Lega (political party)

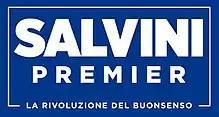
Placard adopted during the 2018 electoral campaign, resembling Donald Trump's one in 2016

Since 2014, the political communication and propaganda of Salvini and the League have been entrusted to an external communication company, named "Sistema Intranet", owned by Luca Morisi and Andrea Paganella. This company has used a software known as "the Beast" which, through a series of algorithms (based on monitoring the sentiments of the network), according to many commentators, has contributed to Salvini's success on social networks. According to the various reconstructions it would be through this software that political messages, slogans, successful hashtags and scenes from Salvini's daily life would be selected. The communication strategy of the Beast was analysed in a study by the Department of Political Sciences of the University of Padua, according to which Salvini "opened the page in 2010 ... with a strategy that is still considered effective today ... able to be in tune with the prevailing moods of a substantial part of users on the network". Morisi's ability consists in "positioning himself on the right and majority side of public opinion" and being "able to analyse in real time the orientation of comments and reactions to a post and suggesting which topics to focus on in the next post". Morisi also invented the nickname "the Captain", with which Salvini is called by his supporters. In September 2021 Morisi resigned for "personal and family problems" and, right after, he was investigated following an accusation of cocaine transfer by two Romanian boys, a case that was archived in November. Also Paganella is no longer involved since he was elected senator in the 2022 general election.